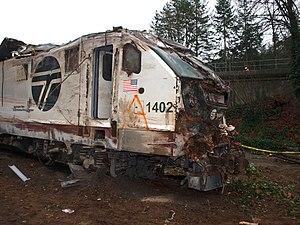
L'accident ferroviaire dans l'État de Washington est un déraillement de train qui a eu lieu le 18 décembre 2017, près de DuPont dans l'état de Washington, aux États-Unis.